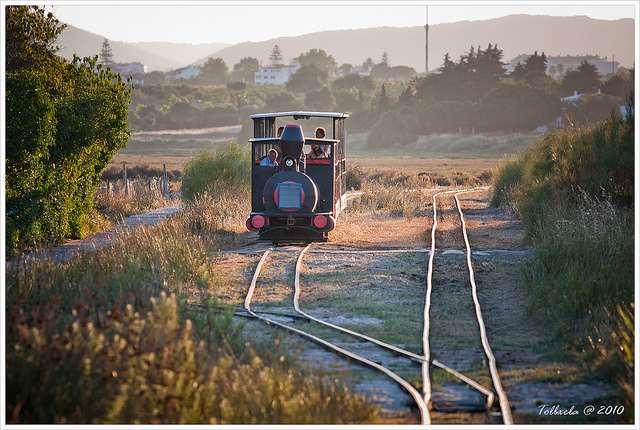
user: Given an image and a question. Answer the question in a short answer. Question: What are these tracks for? Short Answer:
assistant: train